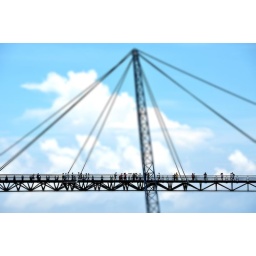
bridge in the cloud